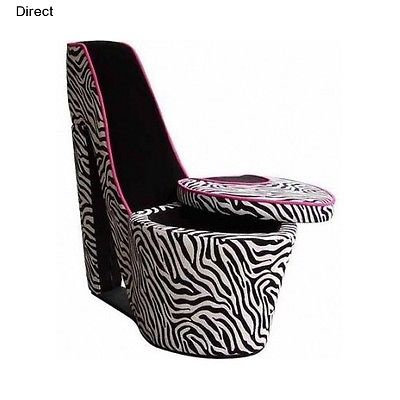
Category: chair